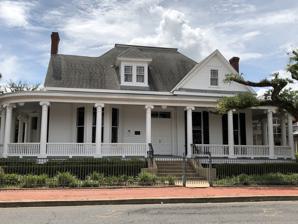
Building: James Wade Bolton House
Country: United States of America
Year built: 1899
Historic house in Louisiana, United States United States historic place James Wade Bolton House U.S. National Register of Historic Places Show map of Louisiana Show map of the United States Location 1330 Main Street, Alexandria , Louisiana Coordinates 31°18′35″N 92°26′31″W / 31.30972°N 92.44194°W / 31.30972; -92.44194 Area 0.7 acres (0.28 ha) Built 1899 Architect Bolton, James W. Architectural style Louisiana Queen Anne NRHP reference No. 79001085 Added to NRHP November 15, 1979 James Wade Bolton House is located in Alexandria , Louisiana .  It was added to the National Register of Historic Places in 1979;  the listing included three contributing buildings . It is named for the late Alexandria banker James W. Bolton . The property includes the Bolton House and two dependencies.  All are wood frame clapboarded structures built of long leaf yellow pine, and raised above the ground by brick piers. The main house has thirteen large rooms on one floor, and an unfinished attic. References